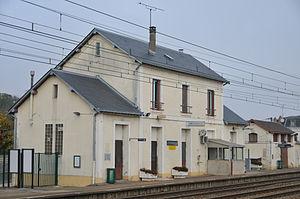
Gare d'Angerville, Essonne, France
La gare d'Angerville est une gare ferroviaire française de la ligne de Paris-Austerlitz à Bordeaux-Saint-Jean, située sur le territoire de la commune d'Angerville, dans le département de l'Essonne, en région Île-de-France.